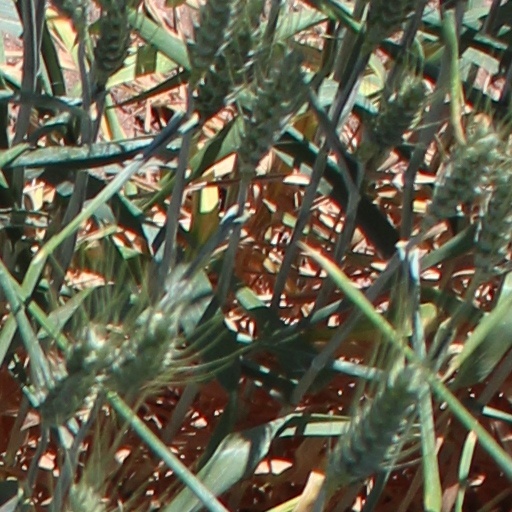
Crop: wheat